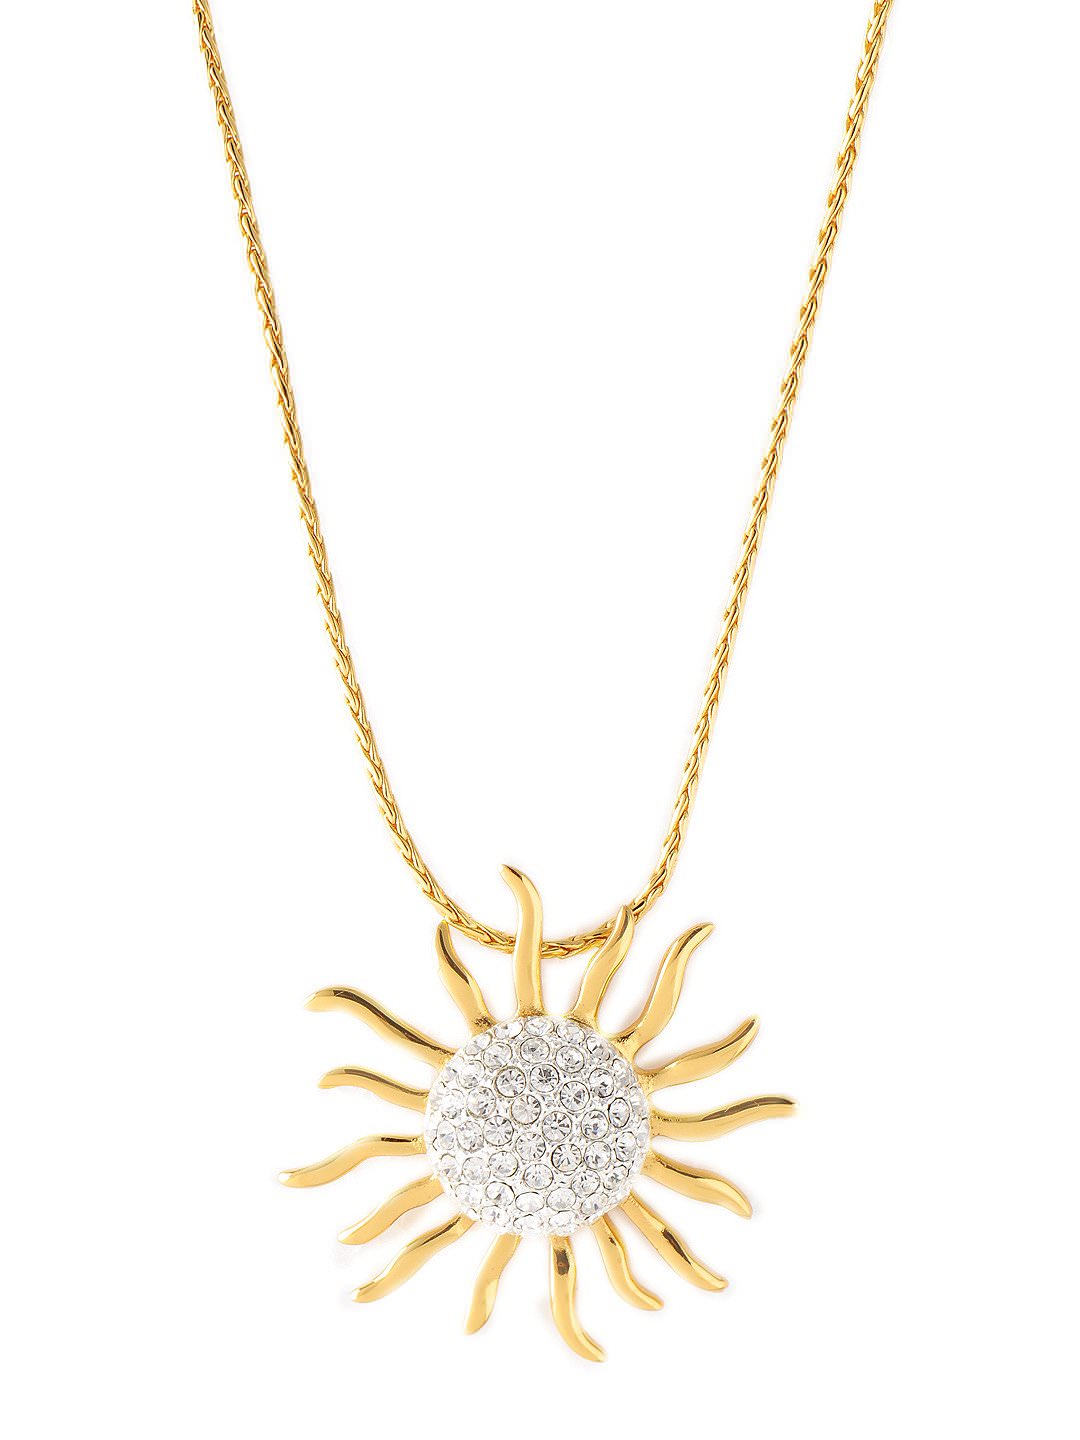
Estelle Women Gold Pendant with Chain
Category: Accessories / Jewellery / Pendant
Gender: Women
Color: Gold
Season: Winter 2016
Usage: Casual